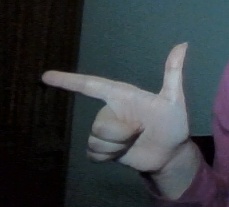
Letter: yaa